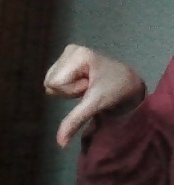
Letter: waw